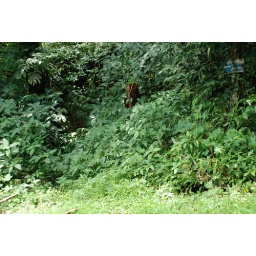
the blue sign pointing to the trail is barely visible in the overwhelming green